Smith Electric Vehicles

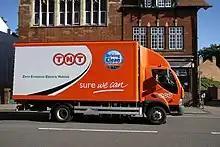
Smith Newton electric van operated by TNT Express in Oxford, England

Introduced in 2006, the Newton electric truck was Smith's first produced, new-technology, electric commercial vehicle. The Newton was available in three GVW ratings: 7,500 kg, 10,000 kg and 12,000 kg. Each was available in a short, medium or long wheelbase. The truck was powered by a 120 kilowatt electric permanent-magnet motor and driven by lithium-ion iron-phosphate batteries with A123 Systems modules. Smith offered 80 or 120 kWh battery packs.